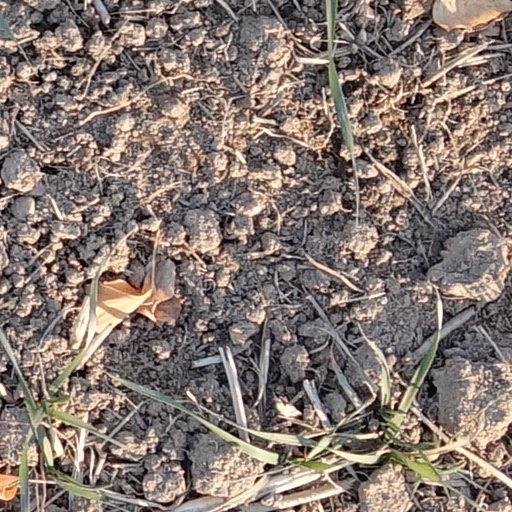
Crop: wheat